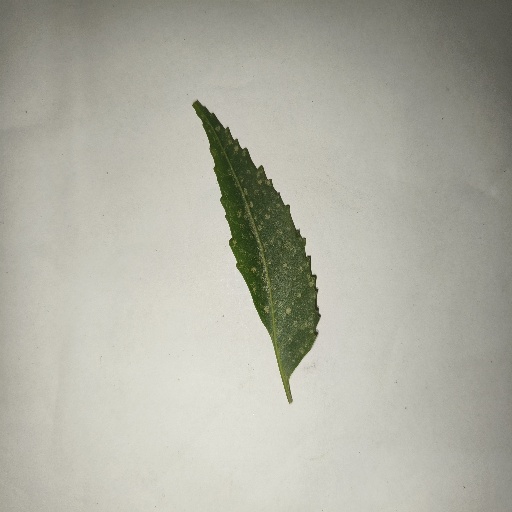
Species: Neem
Leaf condition: Powdery Mildew